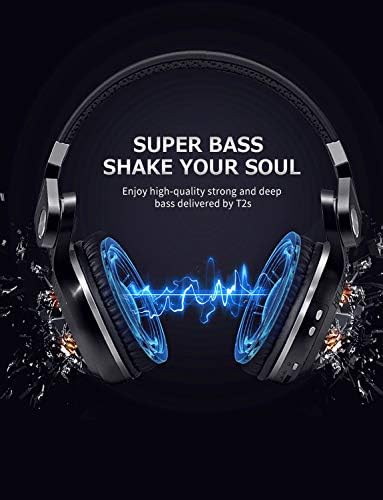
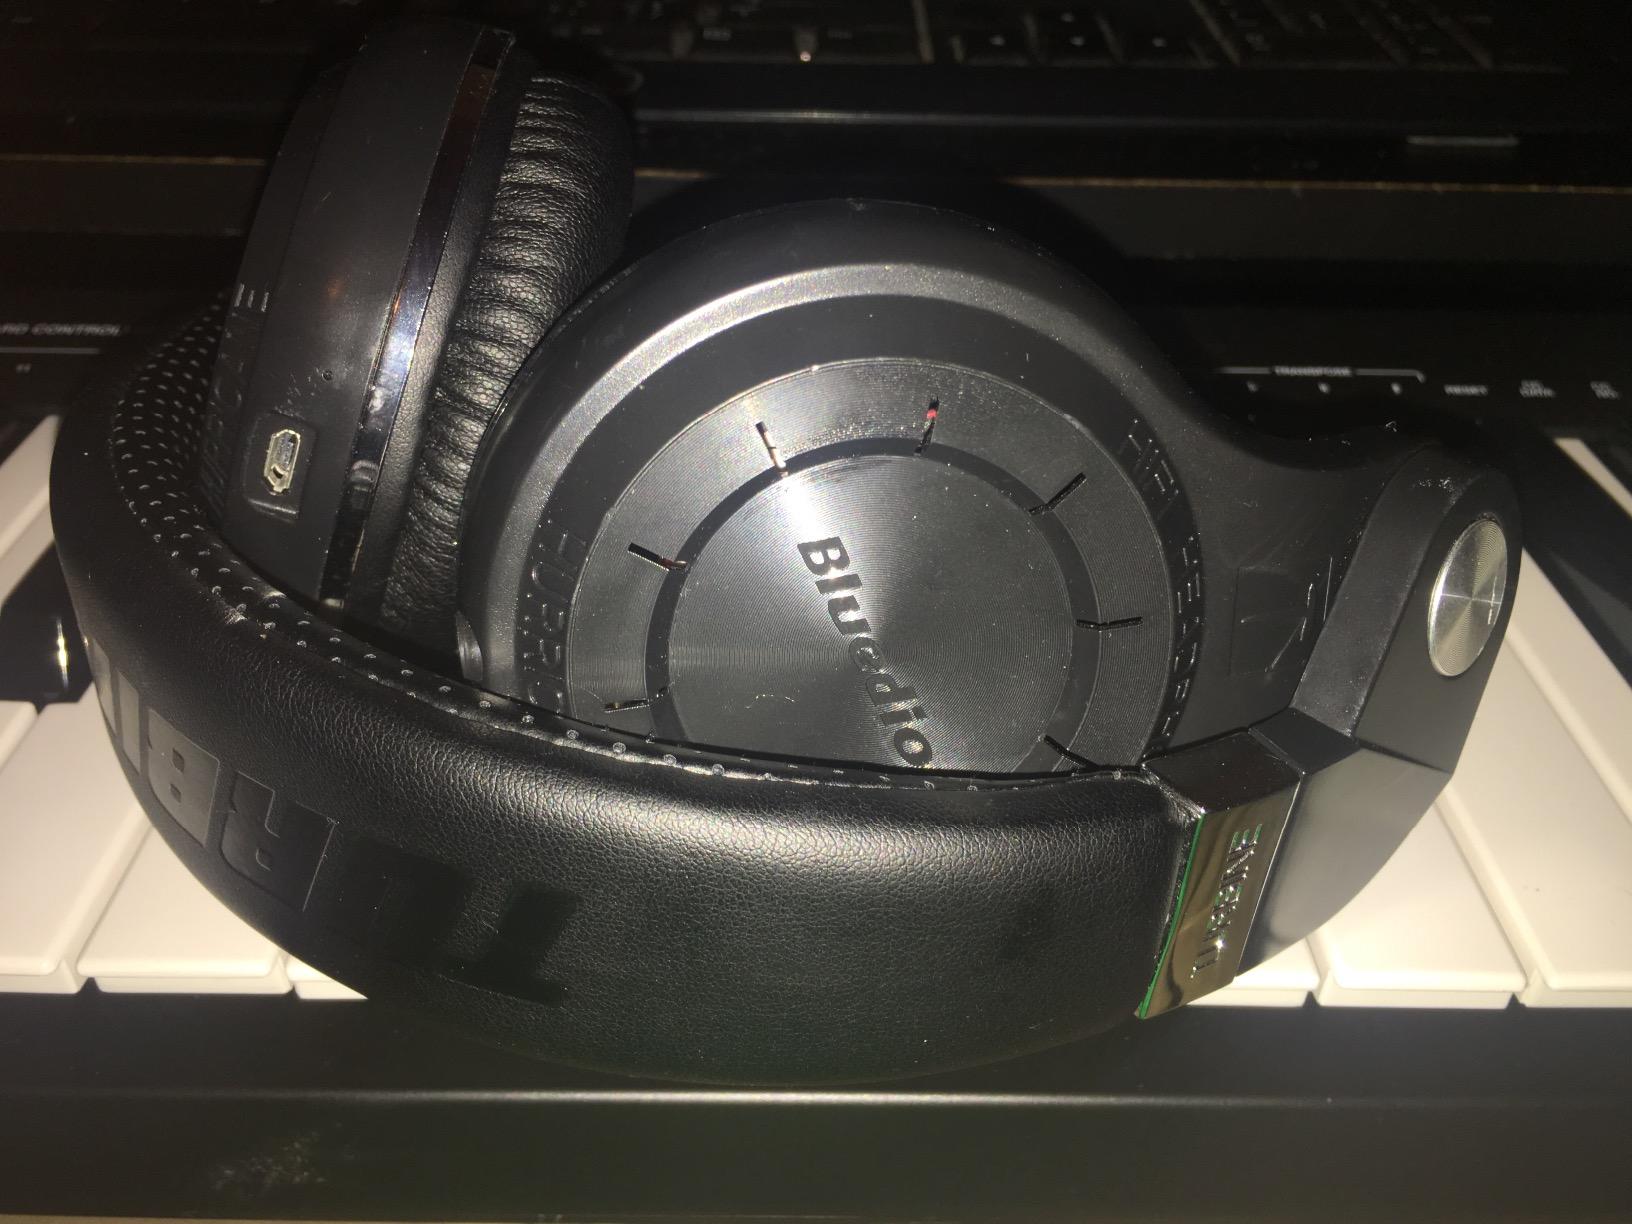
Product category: headphones
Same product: yes